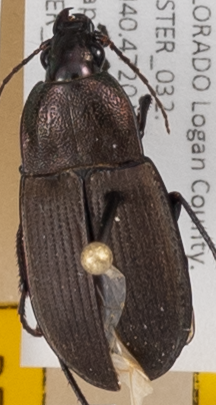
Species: Chlaenius tomentosus
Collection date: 2015-06-29
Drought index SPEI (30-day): -0.1
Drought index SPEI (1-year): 1.45
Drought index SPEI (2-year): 1.69